Theodore the Goalkeeper

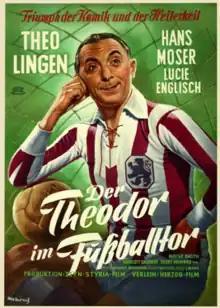

Theodore the Goalkeeper is a 1950 Austrian-German sports comedy film directed by E. W. Emo and starring Theo Lingen, Hans Moser, and Josef Meinrad.